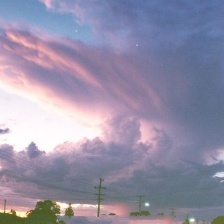
Cloud type: Cumulonimbus